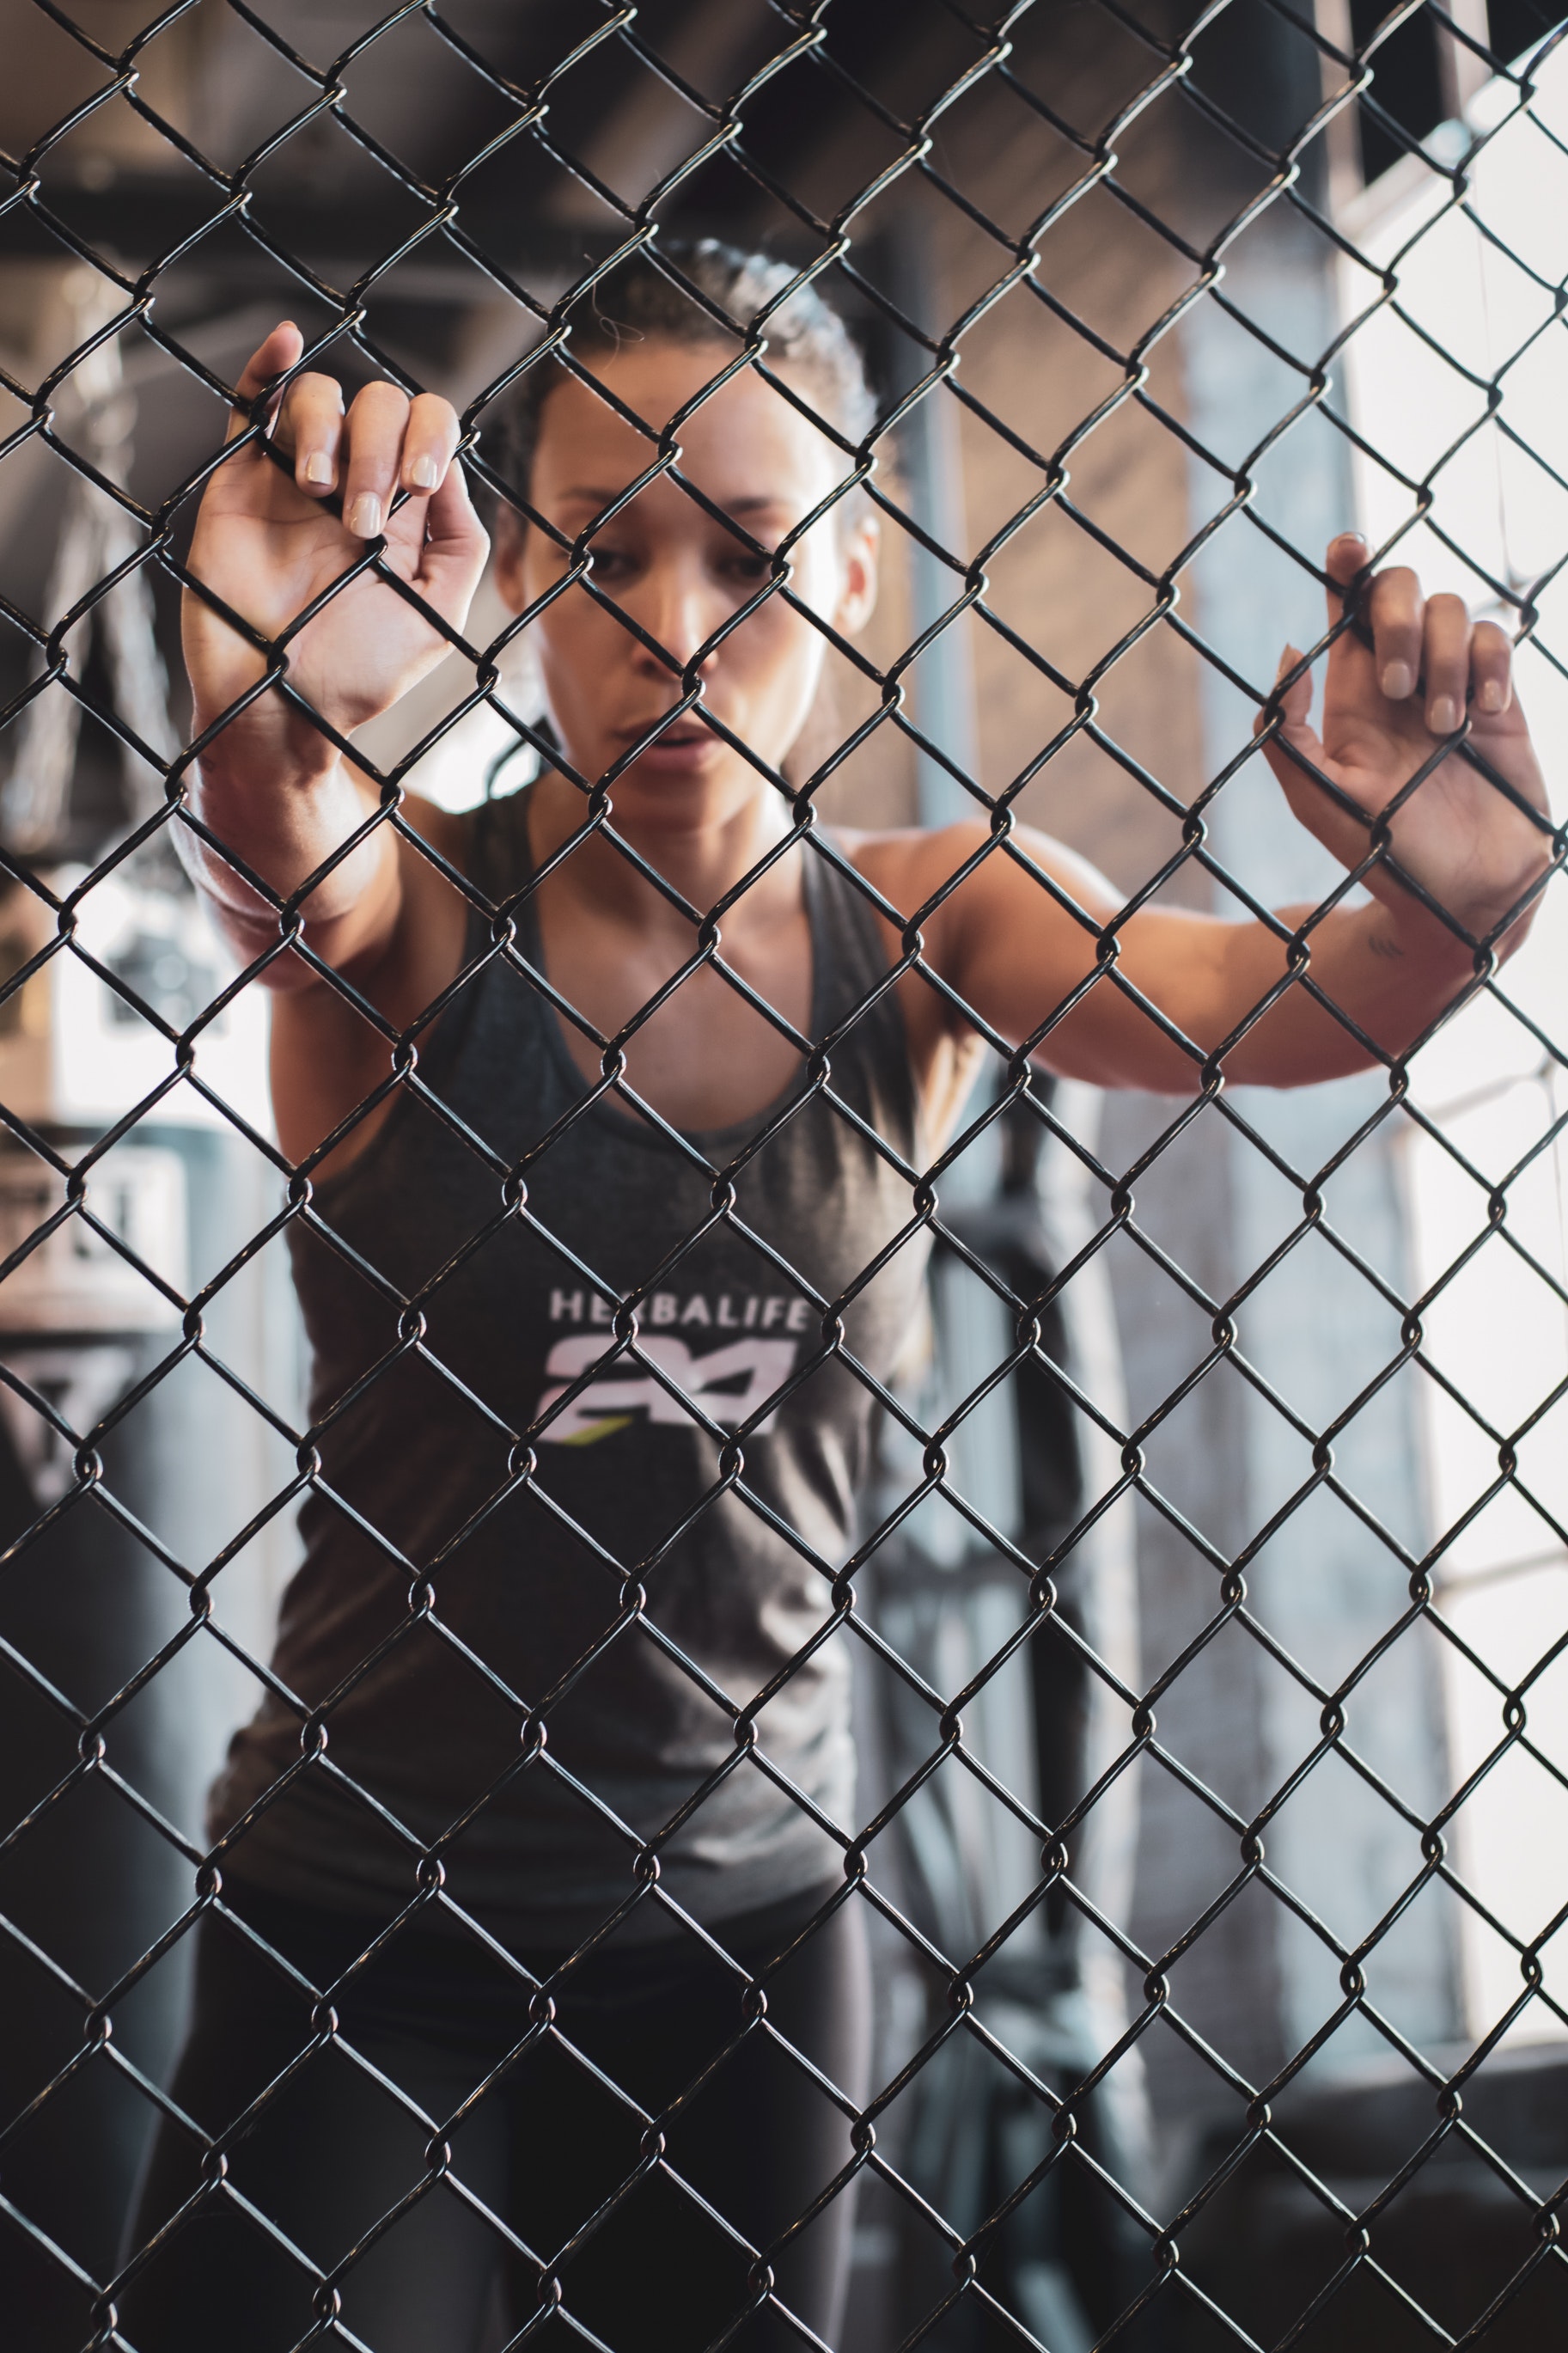
black, light, net, chain link fencing, wire fencing, muscle, mesh, pattern, material, girl, recreation